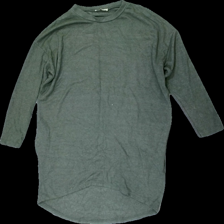
View: front
Type: Tunic
Category: Ladies
Brand: Not in the list
Brand text on label: Mazing
Colors: Green
Material: 82% Viscose 18% Polyester
Cut: Regular
Price range: 100-150
Recommended usage: Export
Description: Green tunic with pockets